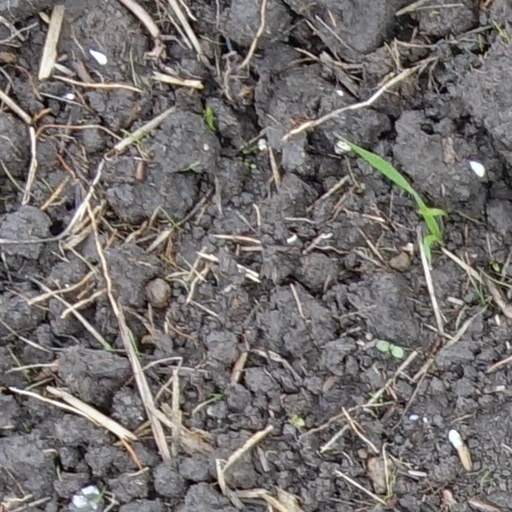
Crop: wheat